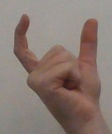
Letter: nun